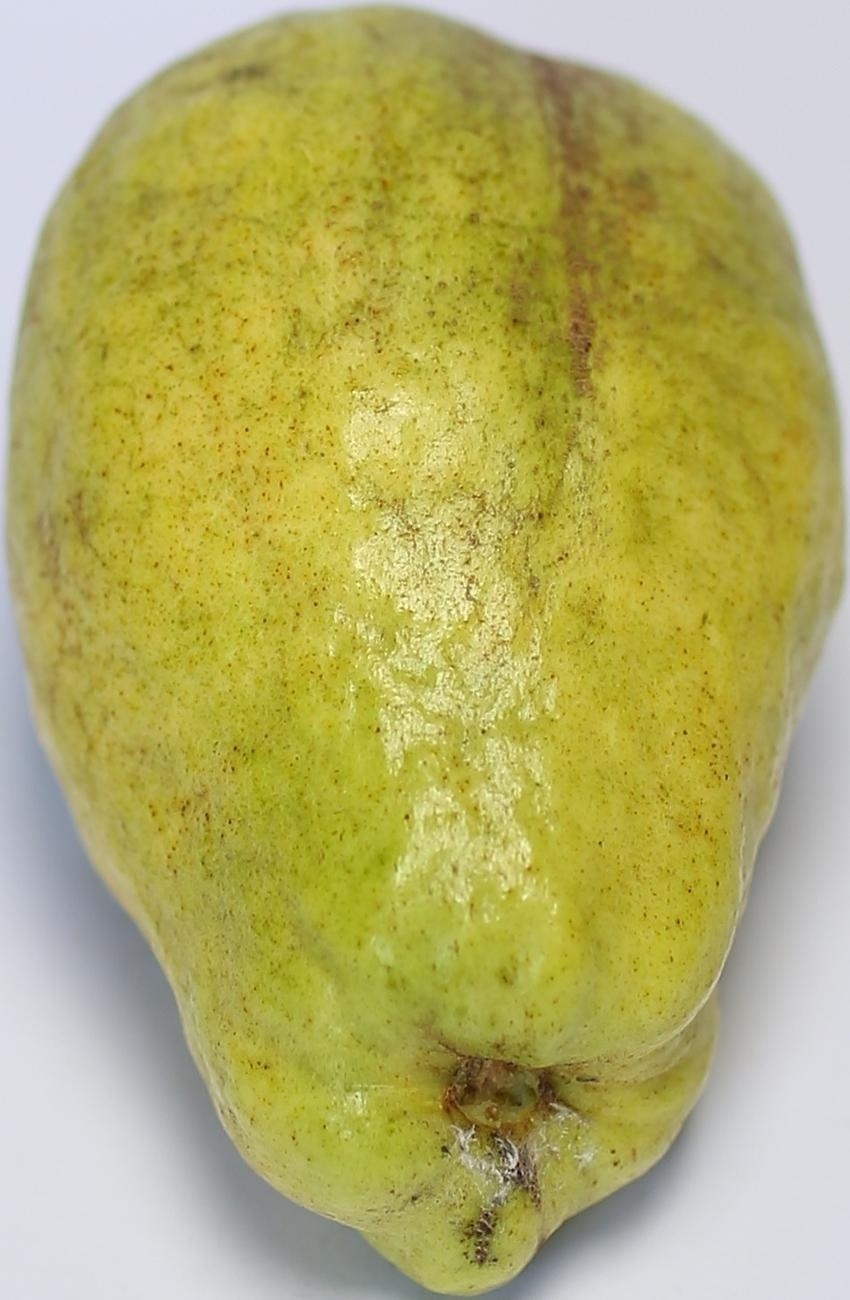
Maturity: mature-green
Variety: thadhrami